Valdivia

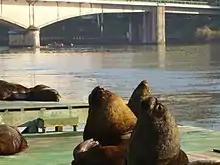
Pedro de Valdivia Bridge and the city's sea lion colony

Valdivia is home to several public and private schools and universities. The largest and oldest university is the Universidad Austral de Chile (UACh) that was founded by decree in 1954 as one of Chile's seven original Chilean Traditional Universities. Its main campus is located in Isla Teja but it has other minor campus and properties spread through the city and southern Chile. Since the liberalization of higher education in Chile in the 1980s other universities have established campuses in Valdivia, including Universidad Arturo Prat, Universidad San Sebastián, Universidad Santo Tomás and Universidad de Los Lagos.